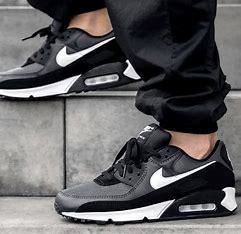
Brand: Nike
Model: Air Max 90 Sale